Morgan–Curtis House

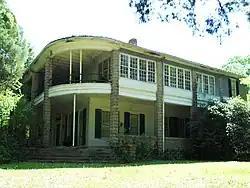
The Morgan-Curtis House in 2011

The Morgan-Curtis House is a historic house in Phenix City, Alabama, U.S.. It was built in 1914 for Dr. David Elias Morgan, a Welsh-born physician. It has been listed on the National Register of Historic Places since November 3, 1983.